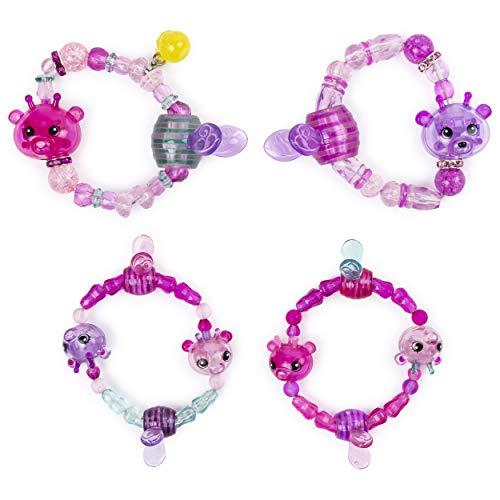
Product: Twisty Petz, Series 3, Bumble Bear Family Pack Collectible Bracelet Set for Kids Aged 4 and Up
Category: Toys & Games | Dolls & Accessories | Dolls
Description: There are all kinds of Twisty Petz to find Add unicorns, kitty cats and puppies to your jewelry box.
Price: $27.50
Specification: ProductDimensions:2.5x10.5x10inches|ItemWeight:3.84ounces|ShippingWeight:6.6ounces(Viewshippingratesandpolicies)|ASIN:B07NFLV2LJ|Itemmodelnumber:20116150|Manufacturerrecommendedage:4-6years